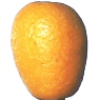
Label: Kumquats 1